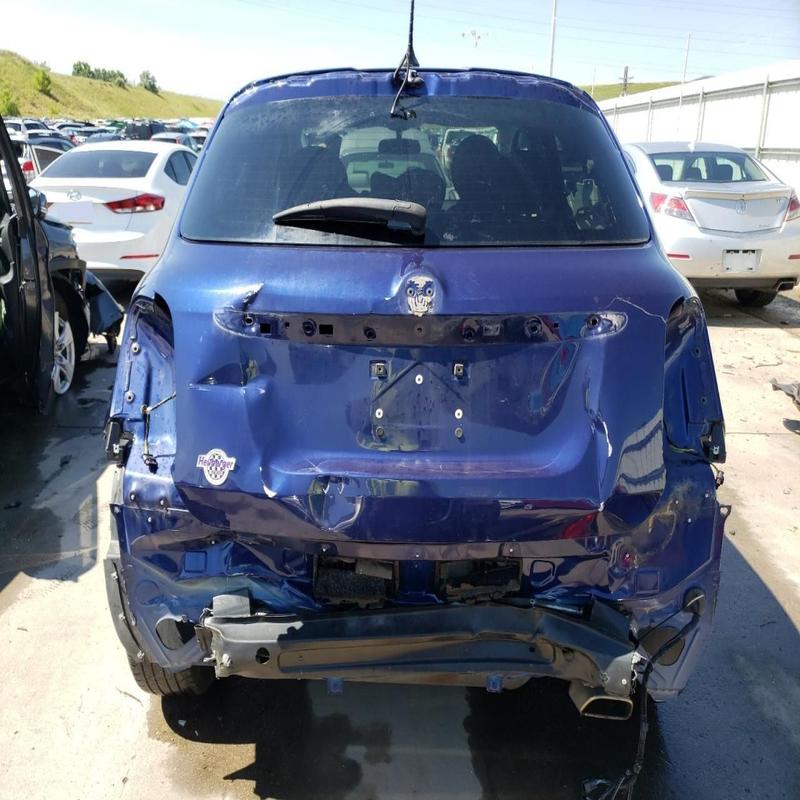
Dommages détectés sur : malle, feu arrière droit, feu arrière gauche, pare-choc arrière, plaque d'immatriculation arrière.
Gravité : majeur